Lahaou Konaté

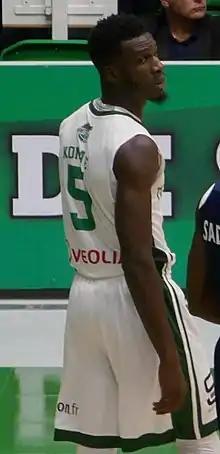
Konaté with Nanterre in 2017

Lahaou Konaté (born 17 November 1991) is a French basketball player for ESSM Le Portel of the LNB Pro A.